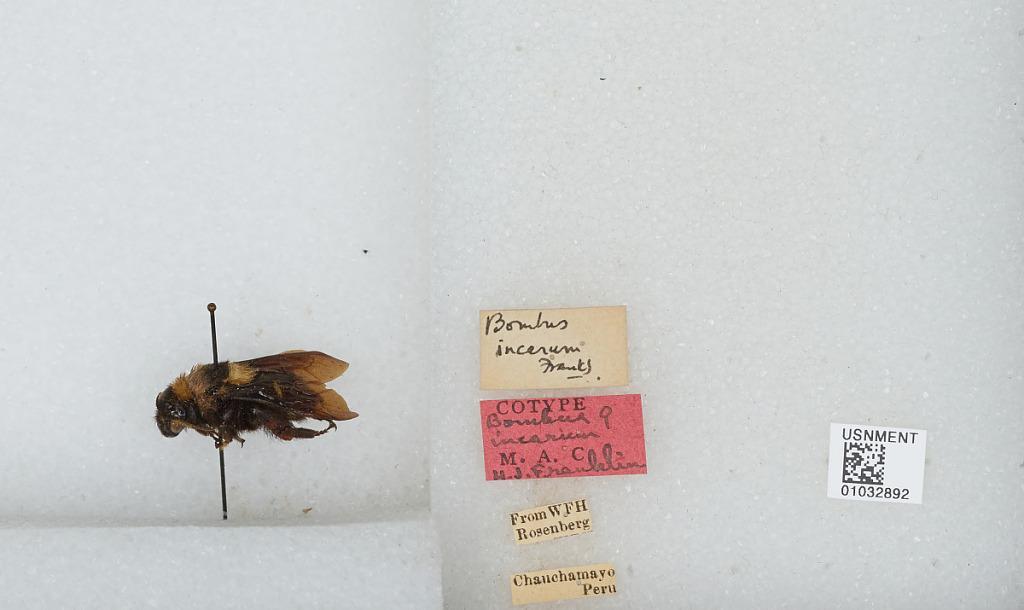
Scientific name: Bombus (Fervidobombus) transversalis (Olivier)
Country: Peru
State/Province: Junja
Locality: Chanchamayo
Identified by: Franklin